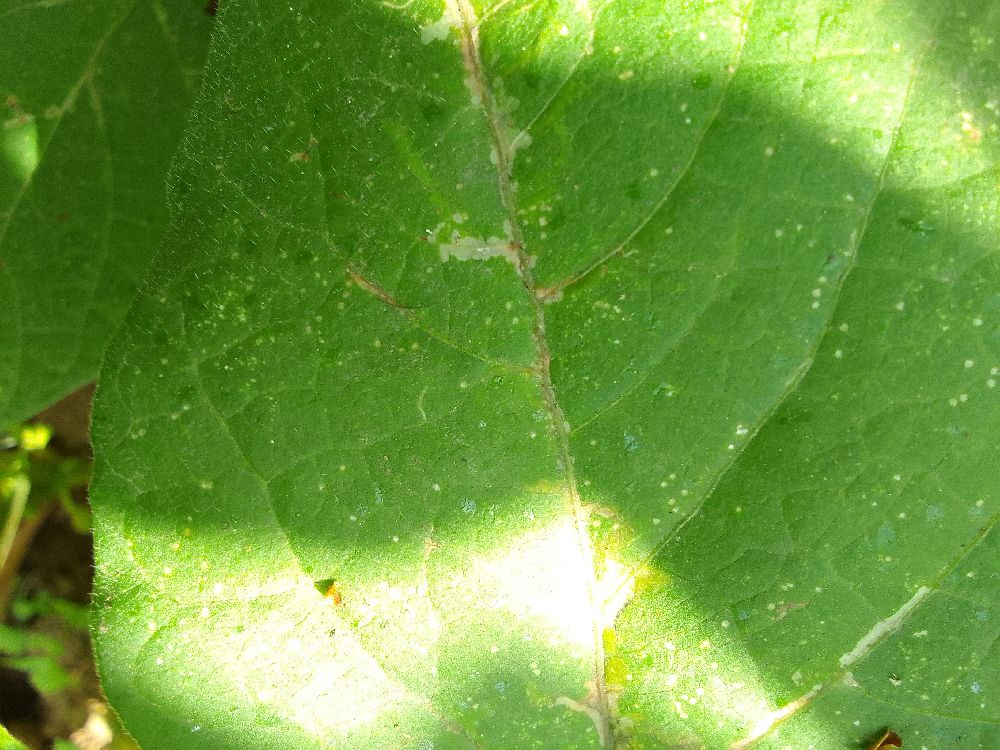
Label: healthy